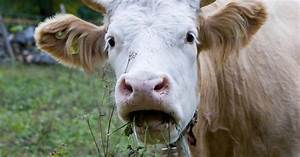
Label: cow